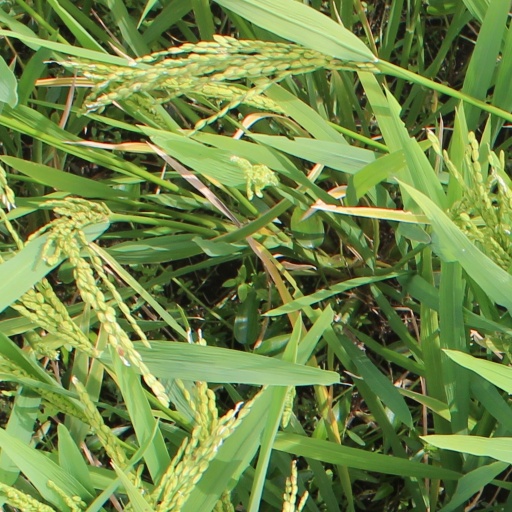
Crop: rice